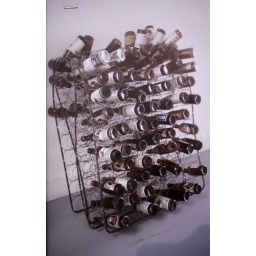
een bedbodem getransformeerd tot wijnrek door Jan Vos in het kader van Gelders Balkon